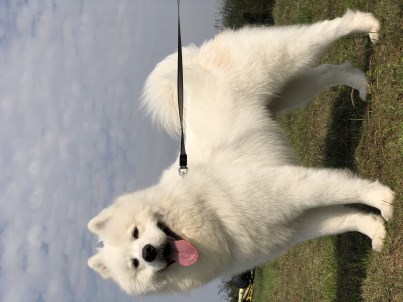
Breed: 2192-n000088-Samoyed